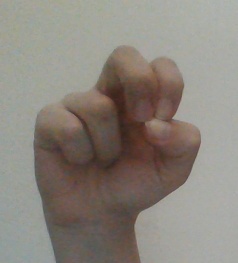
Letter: gaaf